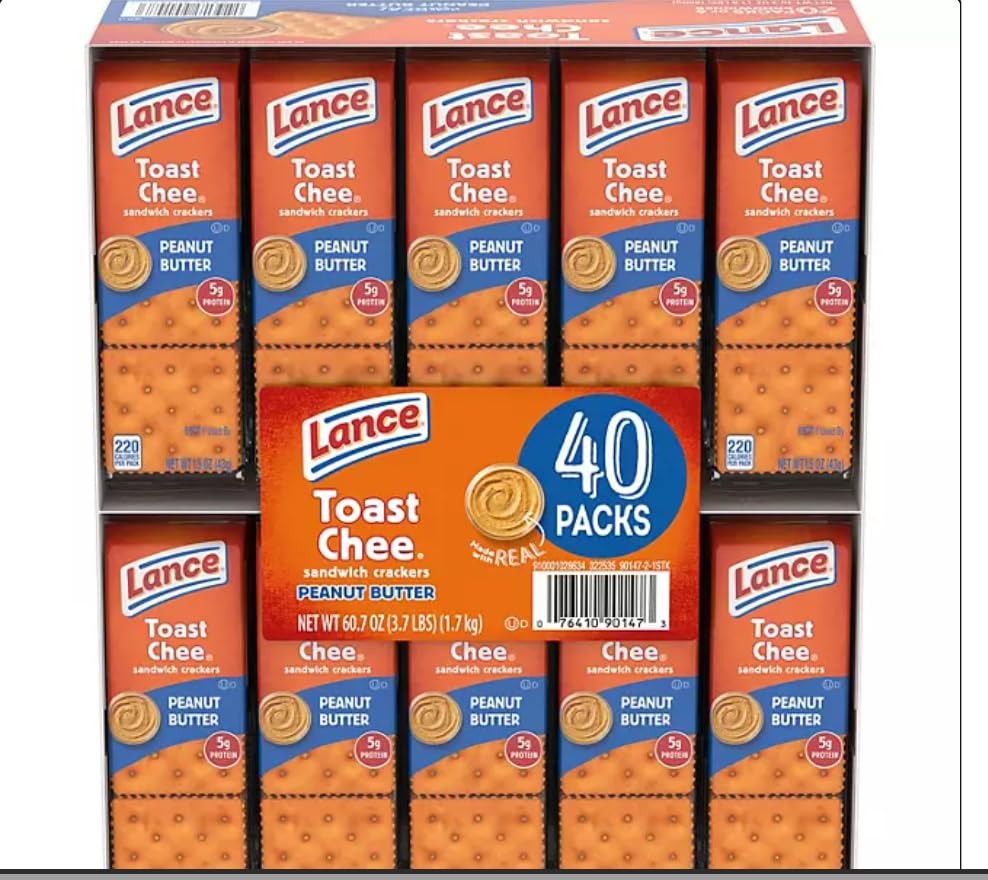
Item Name: Lance ToastChee Peanut Butter Crackers, 1.52 oz., 40 pk. 1 of pack
Bullet Point: *: Peanut butter crackers - **Appearance**: Square, orange-colored crackers - **Texture**: Crispy crackers with creamy peanut butter filling - **Flavor**: Slightly salty crackers with rich, nutty peanut butter - **Packaging**: Individually wrapped packages - **Convenience**: Ideal for on-the-go snacking
Product Description: Toastchee peanut butter crackers are a popular snack consisting of two square, orange-colored crackers with a filling of creamy peanut butter. The crackers are typically crispy and slightly salty, complementing the rich, nutty flavor of the peanut butter inside. They are often sold in individually wrapped packages, making them a convenient option for on-the-go snacking. Toastchee is a brand under Lance, which produces a variety of snack crackers and sandwiche
Value: 60.7
Unit: Ounce

Price: 26.97